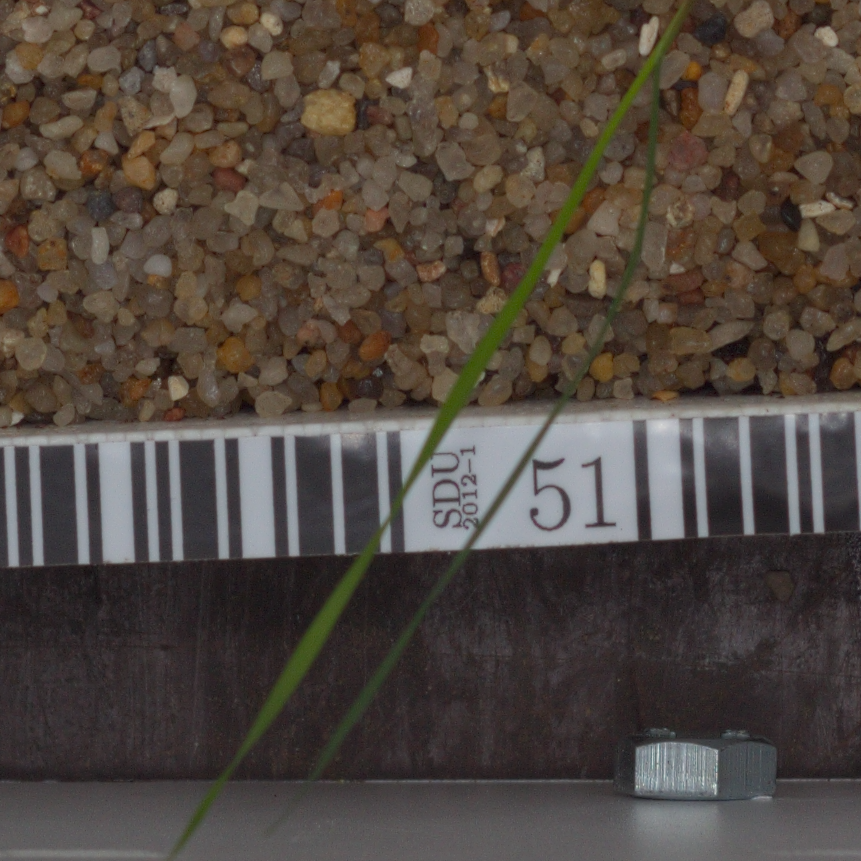
Label: black_grass